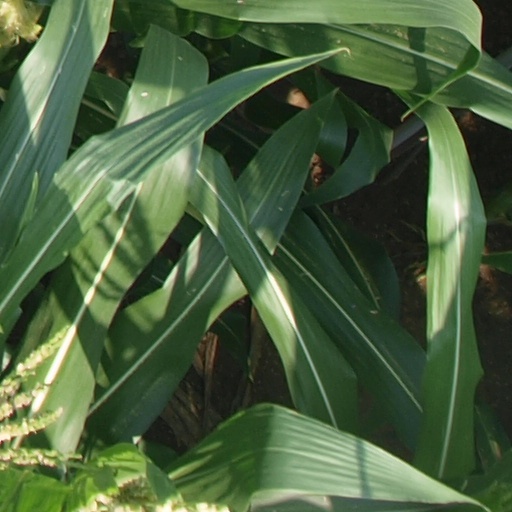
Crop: maize; corn